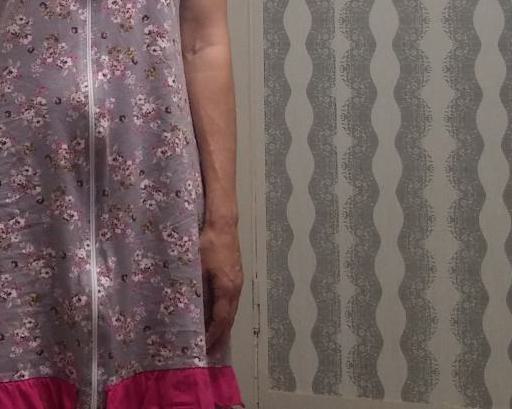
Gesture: no_gesture